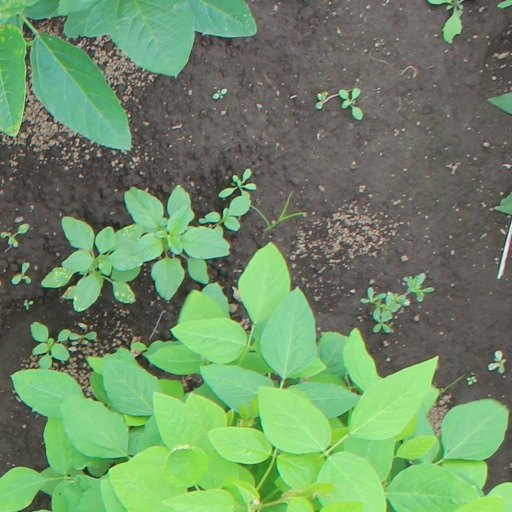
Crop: soybean